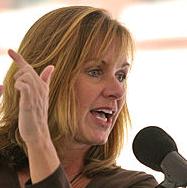
Age: 46